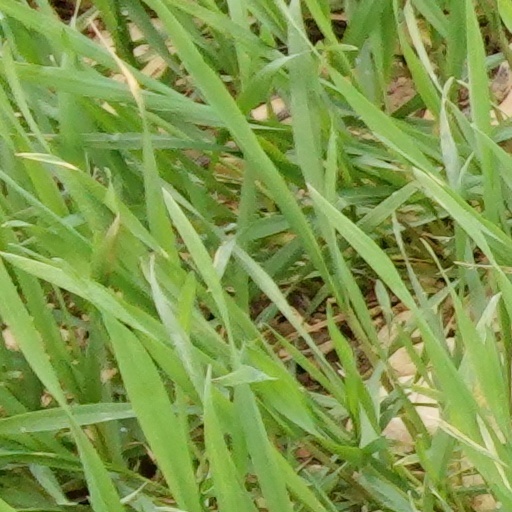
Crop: wheat